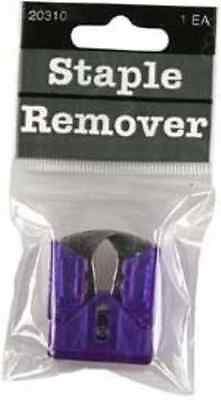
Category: stapler